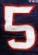
Number: 5